Uznach railway station

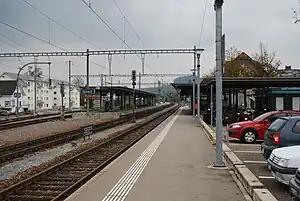
The station in 2010

Uznach railway station is a railway station situated in the municipality of Uznach in the Swiss canton of St. Gallen. It is located on the Wallisellen–Uster–Rapperswil railway line, at its junction with the Uznach to Wattwil line.